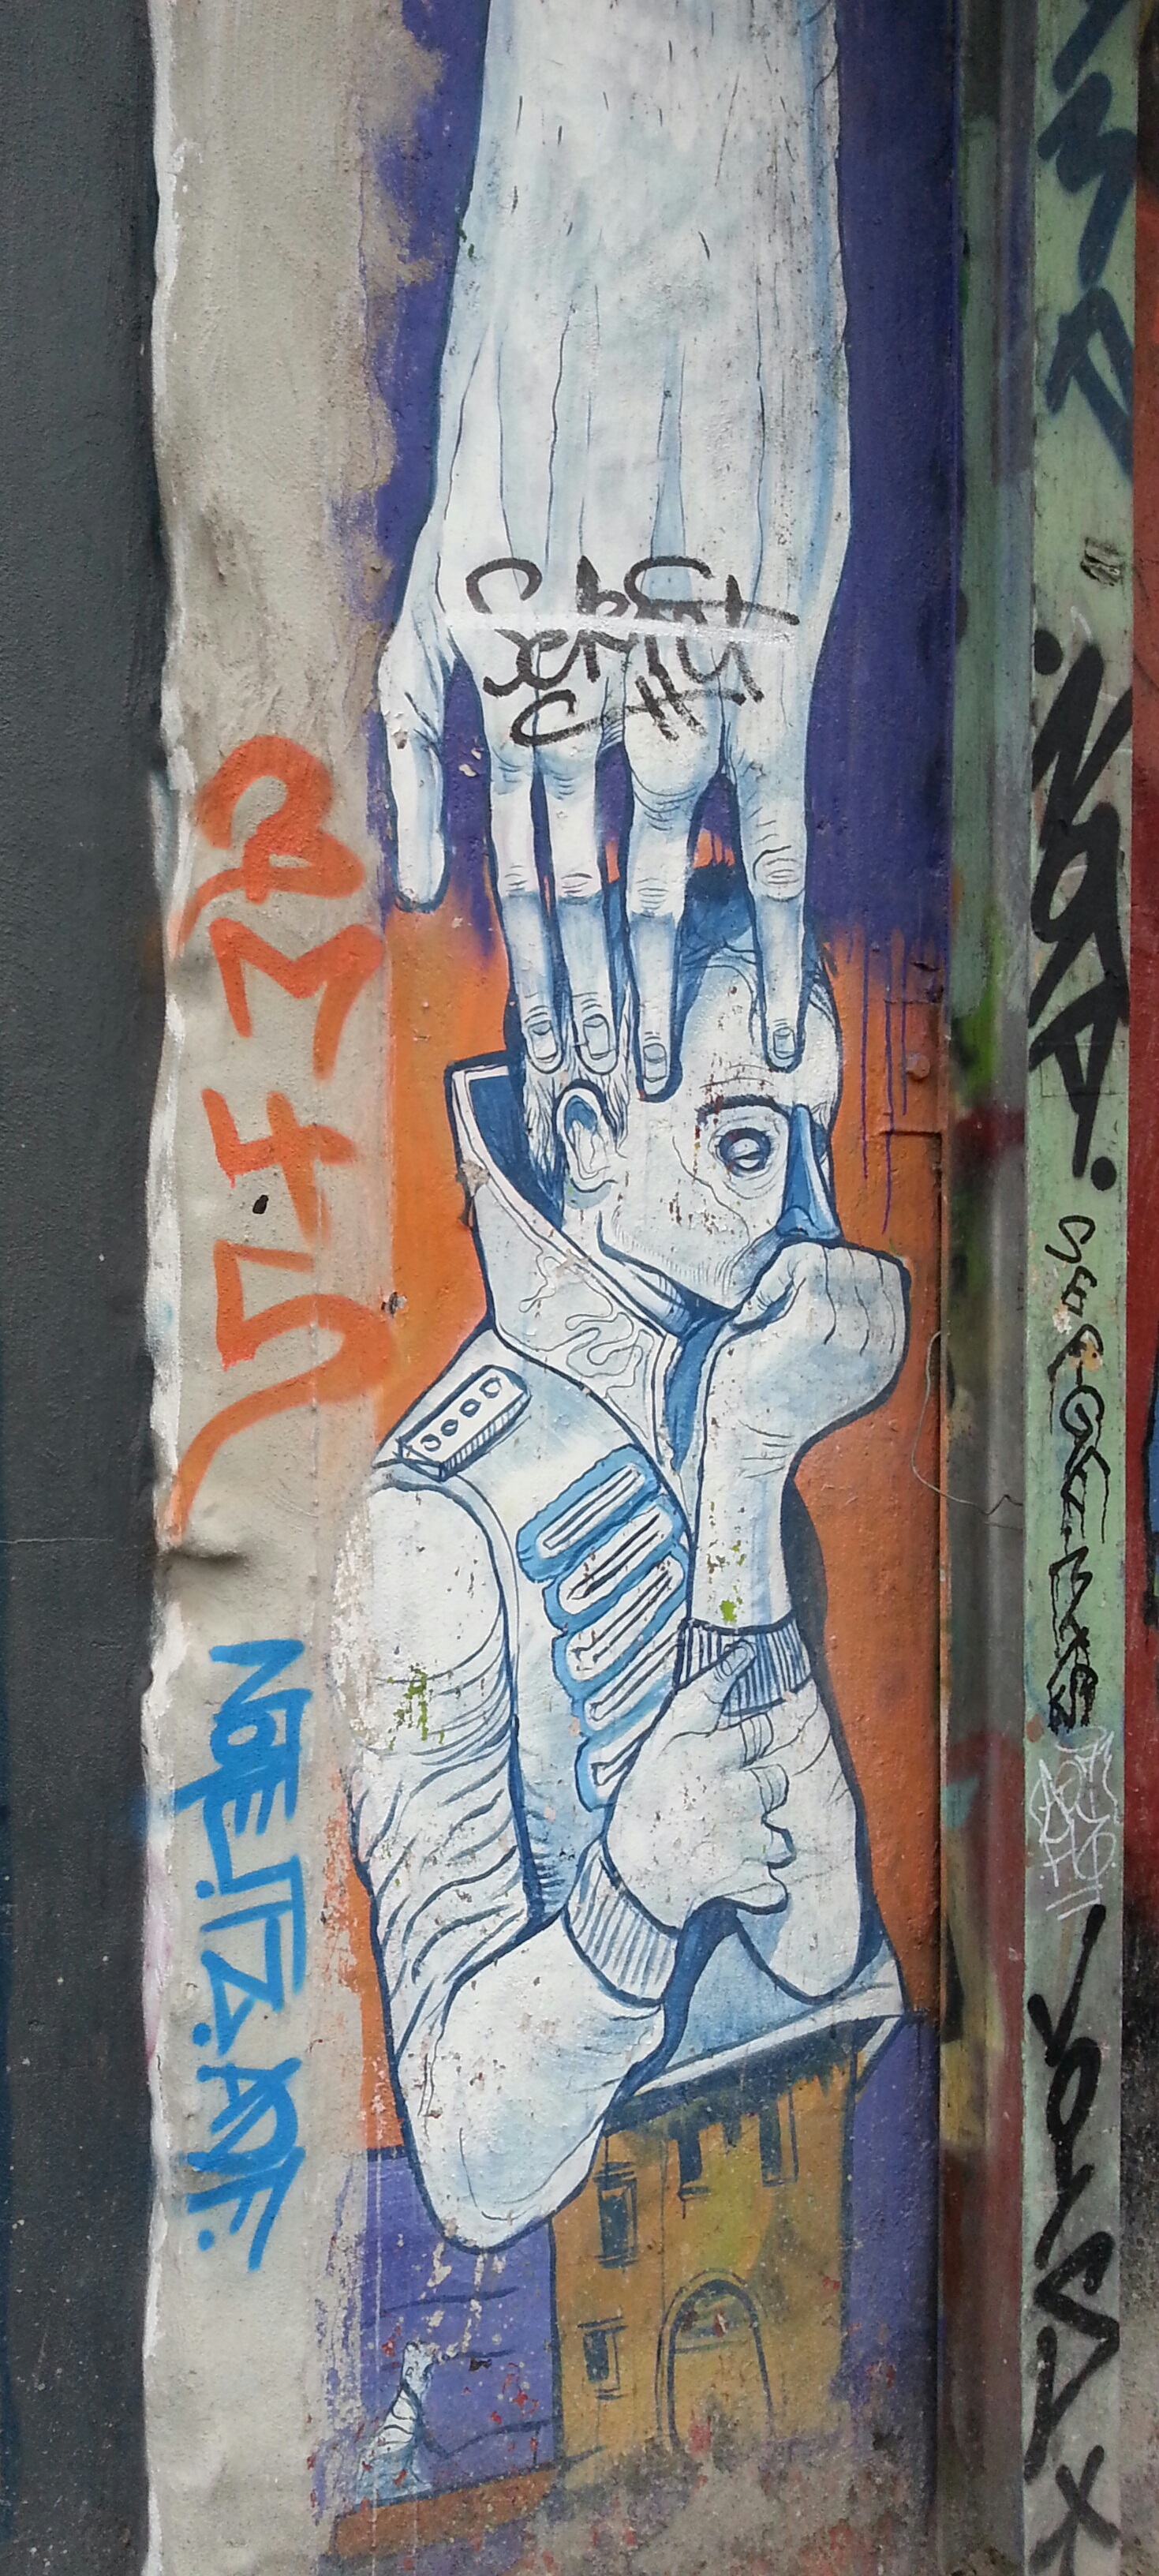
graffiti, painting, street art, art, sketch, drawing, mural, murals